Ural State University of Economics

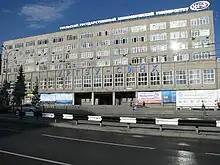
Ural State University of Economics main building in Ekaterinburg, adjacent to Geologicheskaya metro station and the local Circus

Ural State University of Economics (USUE) is a major Russian university situated in Ekaterinburg, Sverdlovsk Oblast.